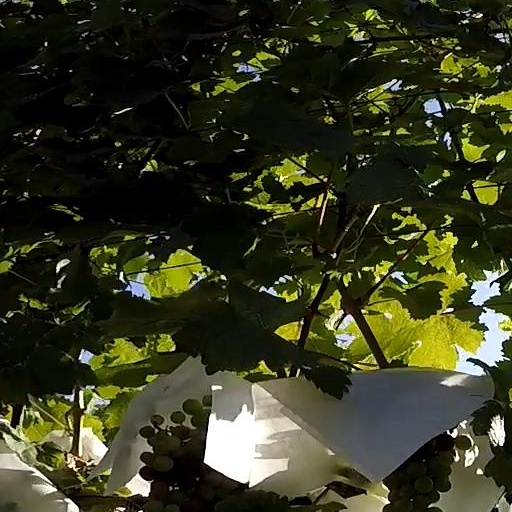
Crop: grape